St. Peter's Episcopal Church (Bloomfield, New York)

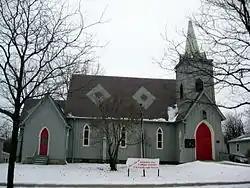
St. Peter's Episcopal Church, December 2009

St. Peter's Episcopal Church is a historic Carpenter Gothic style Episcopal church located at 44 Main Street in Bloomfield, Ontario County, New York. Constructed in 1871, it is a small, board and batten, Carpenter Gothic style frame building. The 67 foot by 27 foot rectangular structure is surmounted by a sharply pitched gable roof featuring polychrome slate shingles set in a decorative diamond pattern. A square bell tower surmounted by a pyramidal spire is attached to the front corner of the main body of the church.